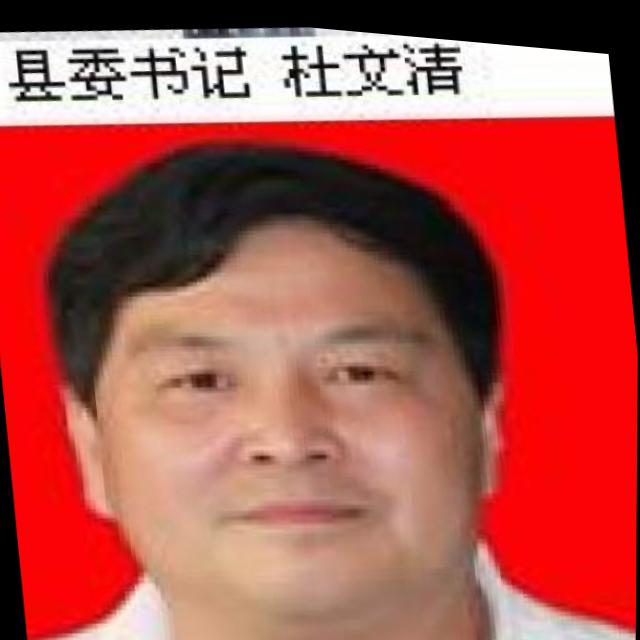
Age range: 45-64